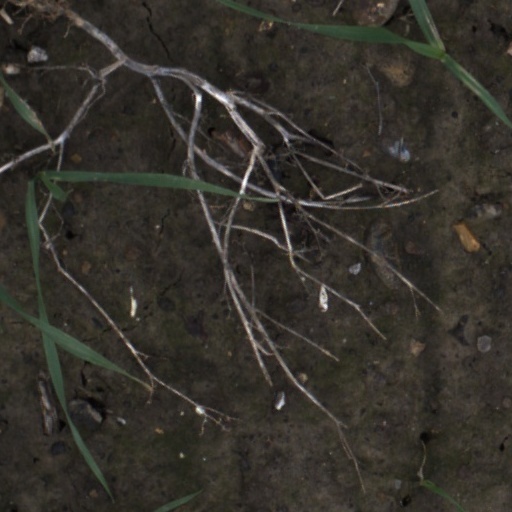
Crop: wheat